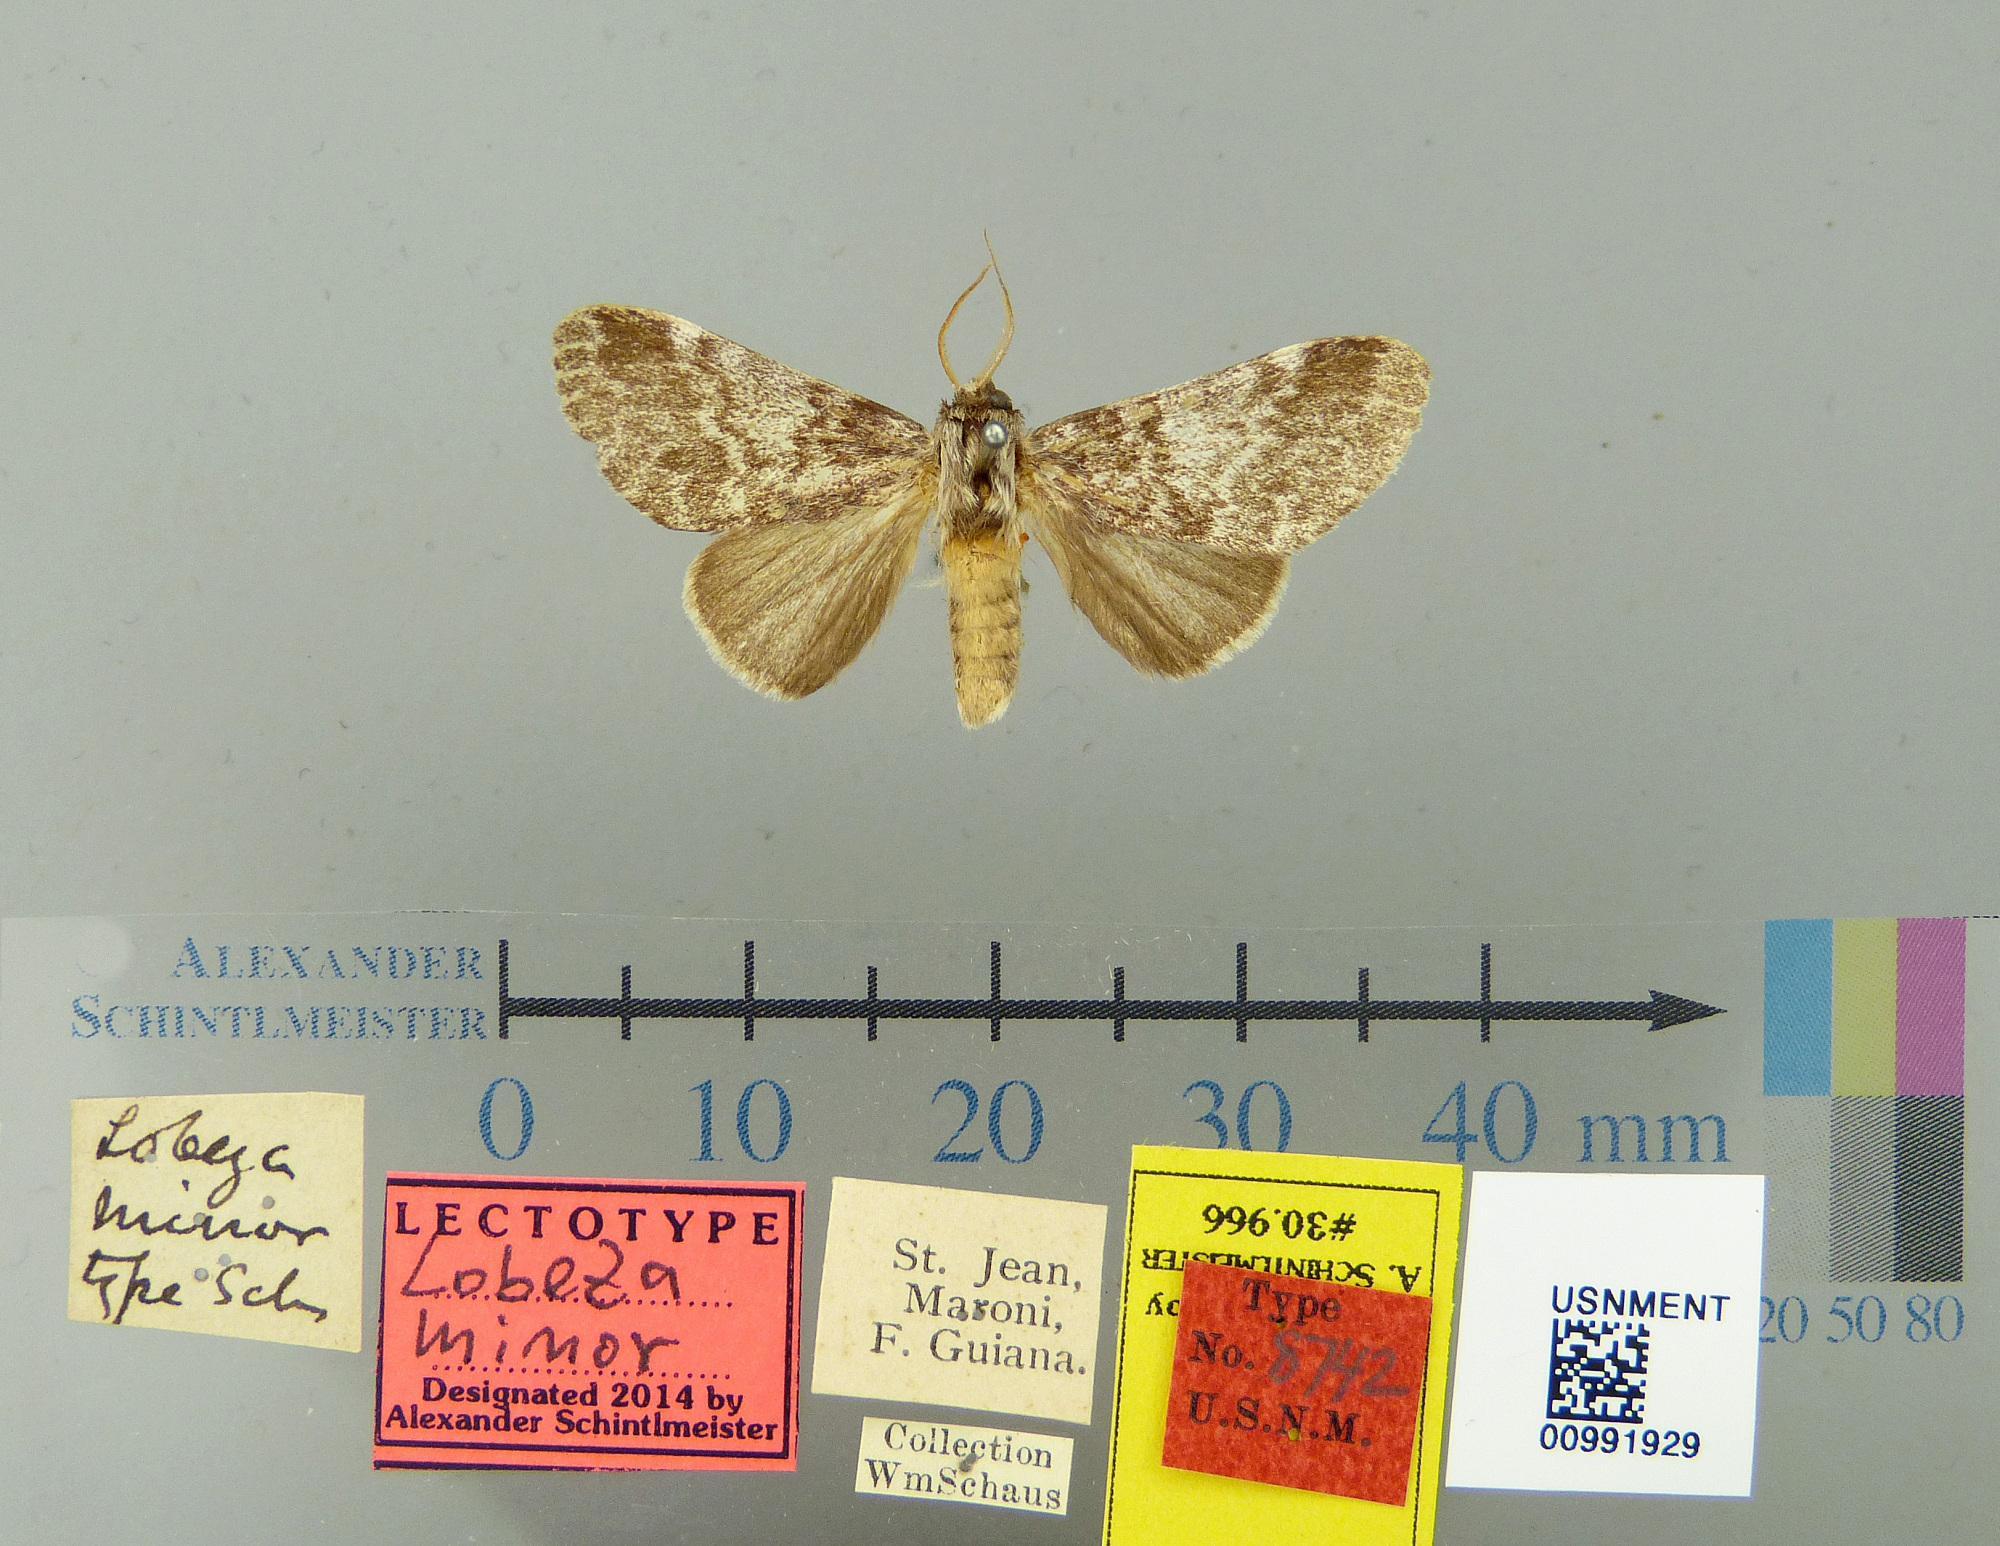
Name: Lobeza minor
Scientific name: Lobeza minor Schaus, 1906
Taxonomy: Animalia, Arthropoda, Insecta, Lepidoptera, Notodontidae
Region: [Not Stated]
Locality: St. Jean du Maroni, French Guiana, France